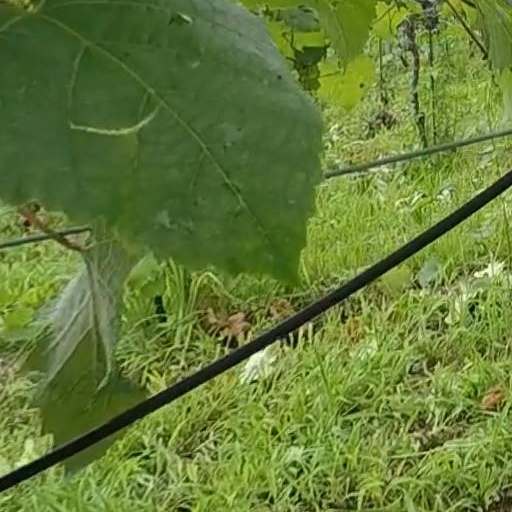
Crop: grape